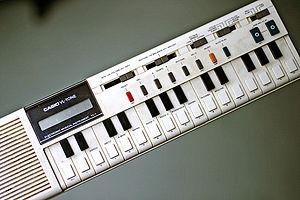
La présente liste recense les produits de la marque Casio computer.
Le VL-1 est le premier synthétiseur de la série VL-Tone de Casio, sorti en 1981. Il est parfois lui-même nommé Casio VL-Tone, voire Casiotone.
Casio Computer Company, Limited est une entreprise multinationale japonaise fondée en 1946 à Mitaka au Japon. Elle est connue pour ses calculatrices, montres, PDA et appareils photo numériques.